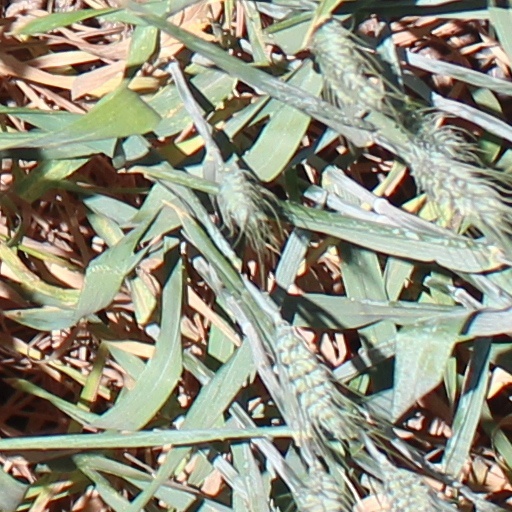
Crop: wheat